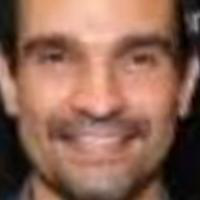
Age group: age 41-55